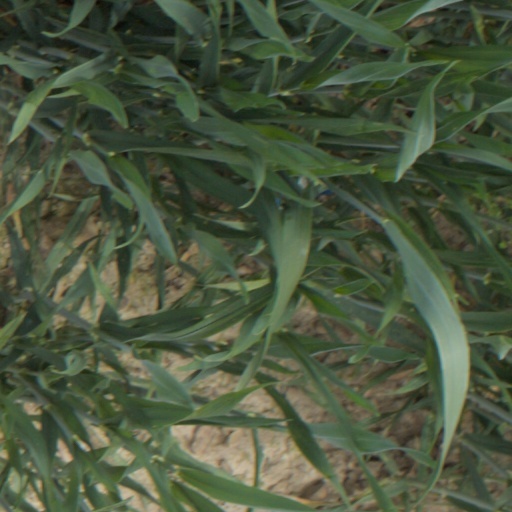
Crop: wheat